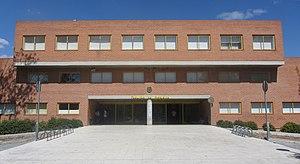
Alcalá de Henares est une commune espagnole, située dans la Communauté de Madrid.